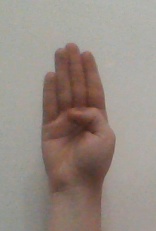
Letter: kaaf